Military colours, standards and guidons

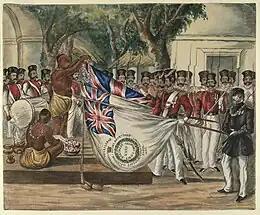
Watercolour painting showing a Hindu priest garlanding the regimental colours of the 35th Bengal Light Infantry, a regiment of the Bengal Native Infantry in the Army of East India Company's Bengal Presidency in (British Library)

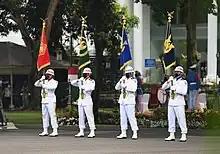
Indonesian National Armed Forces, Army, Navy, and Air Force colour guards

Military colours originally had a practical use in battle. As armies became trained and adopted set formations, each regiment's ability to keep its formation was potentially critical to its success, and therefore its entire army's success. In the chaos of battle, due to the amount of dust and smoke on a battlefield, soldiers needed to be able to determine where their regiment was.